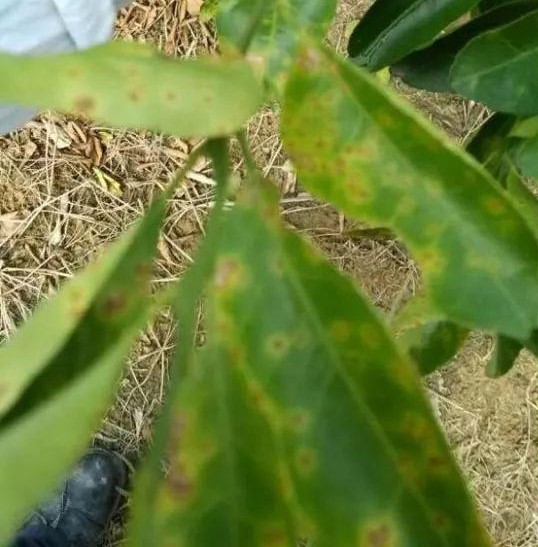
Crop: unknown
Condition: citrus_canker